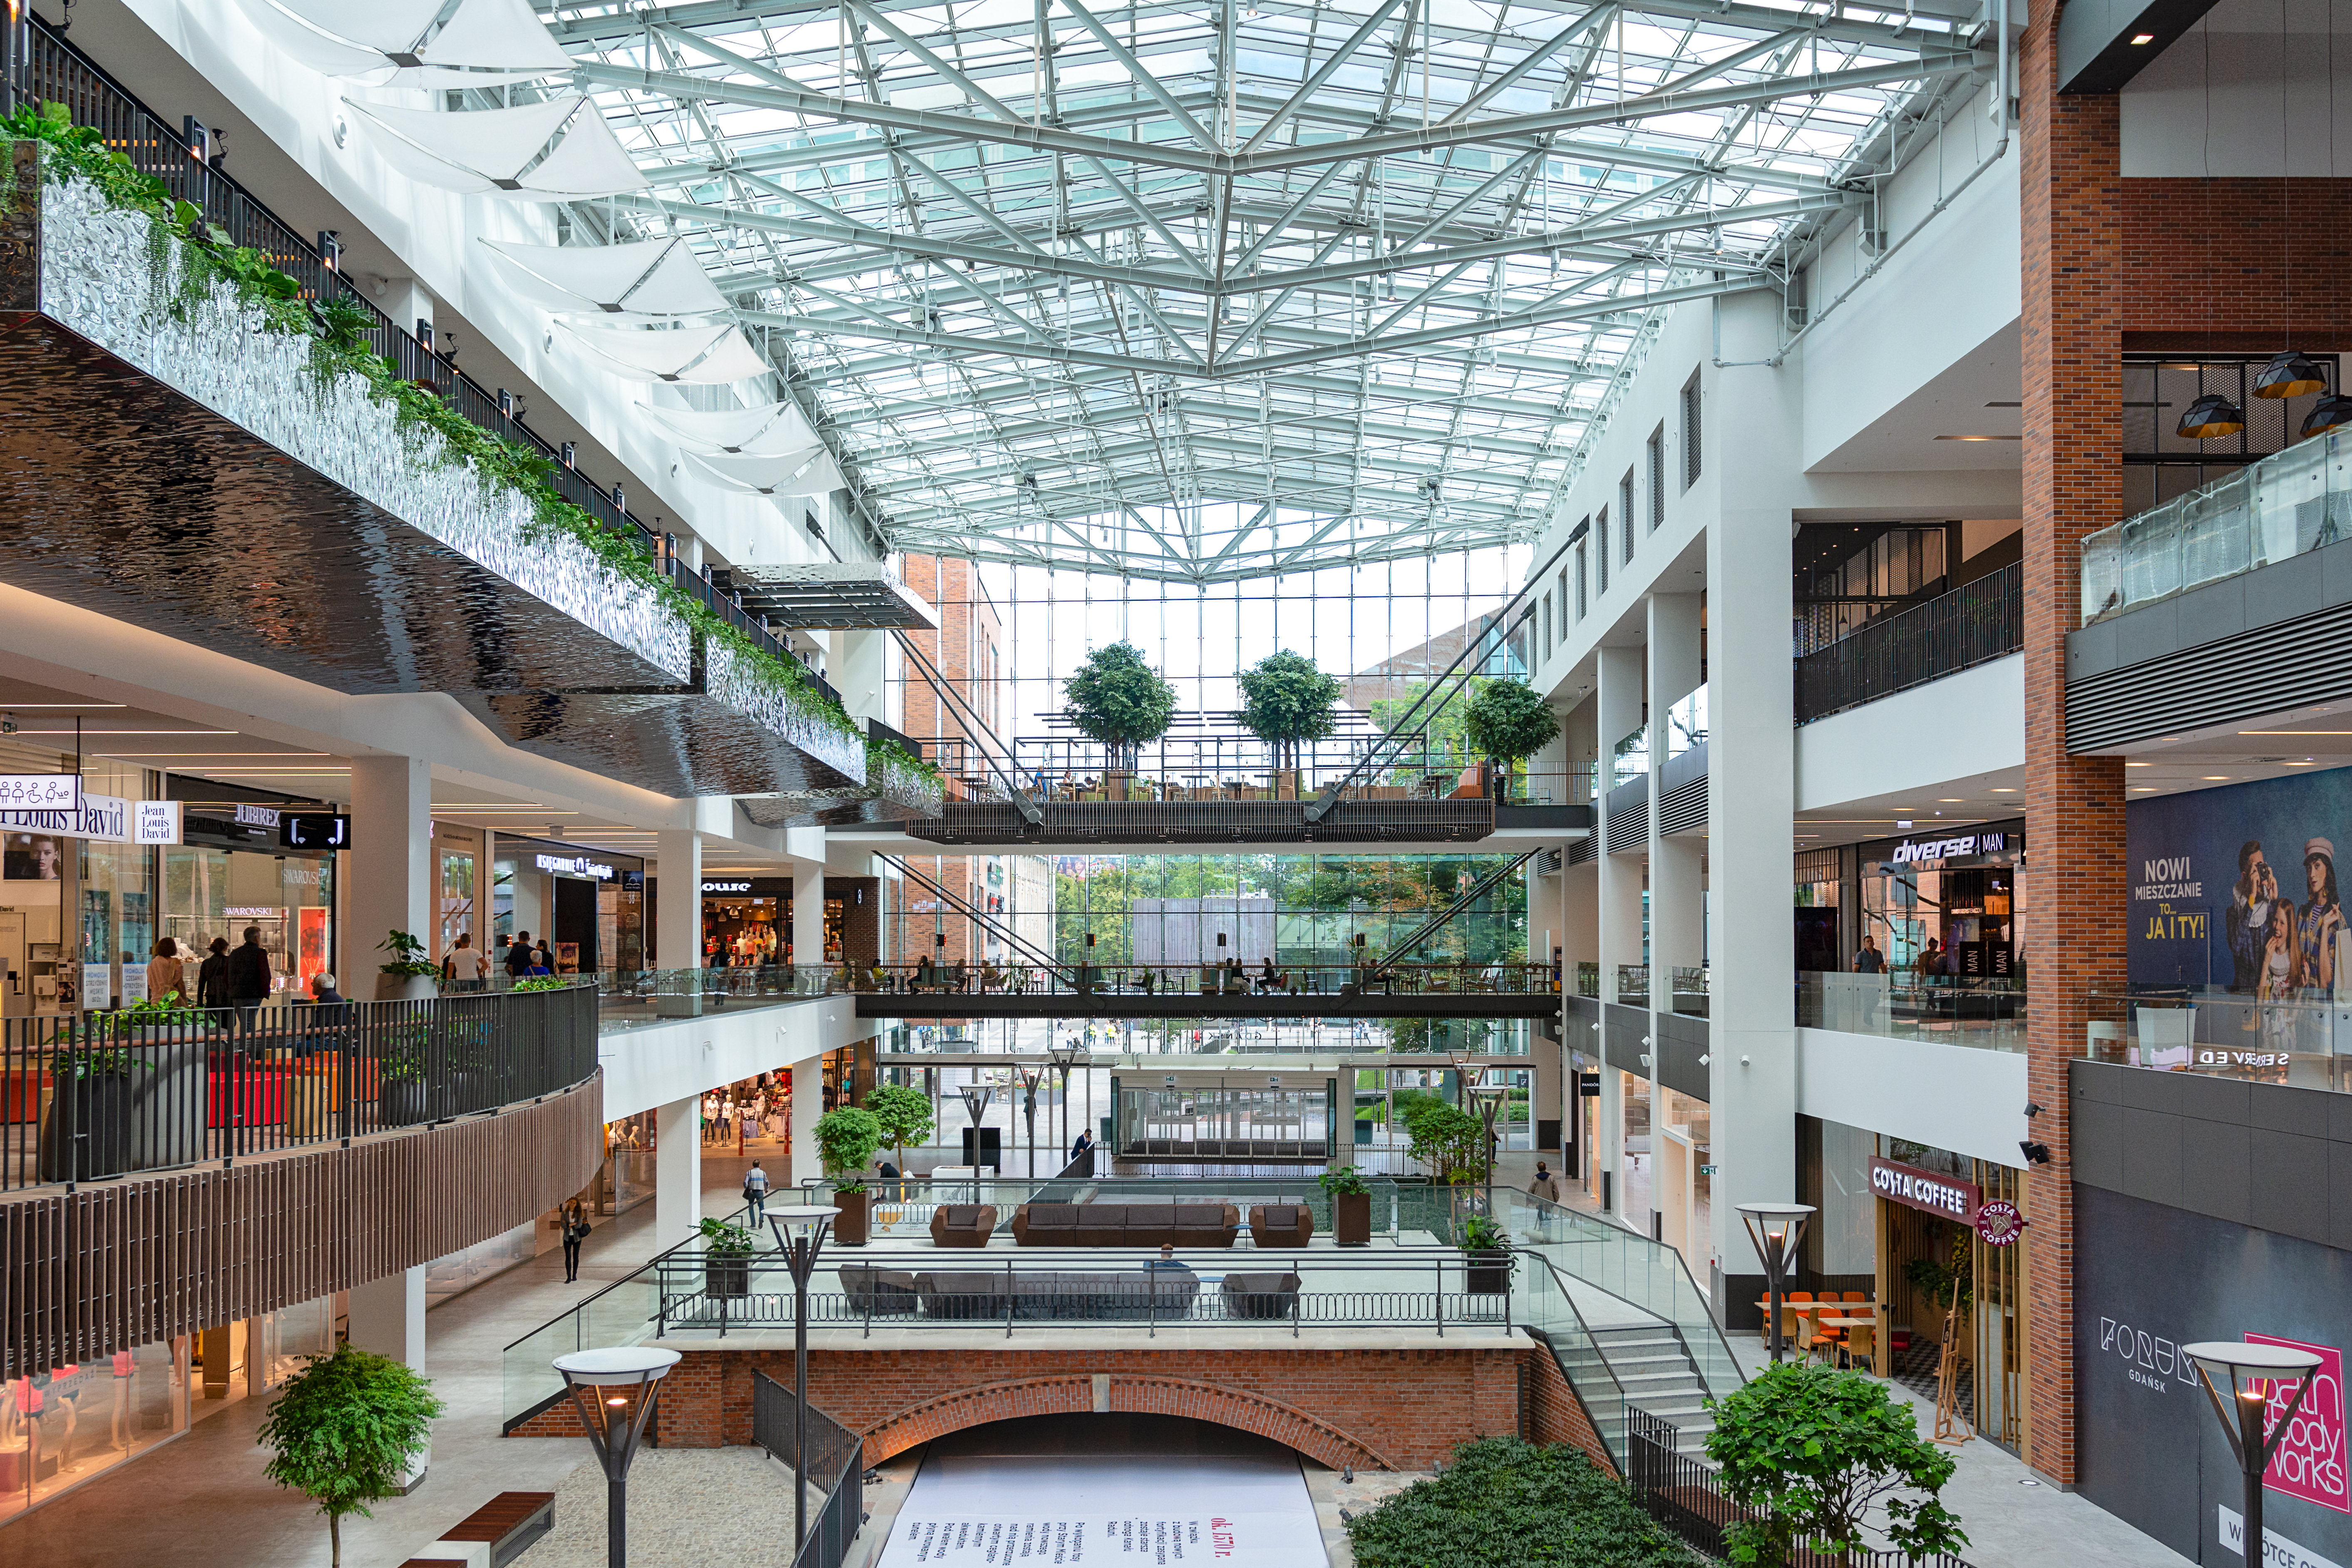
shopping mall, store, shops, shopping, architecture, modern, city, fashion, trends, interior, plant, building, interior design, houseplant, flowerpot, retail, commercial building, urban design, leisure, metropolitan area, mixed use, ceiling, urban area, service, event, shelf, facade, tree, trade, Roof lantern, marketplace, daylighting, symmetry, aisle, lobby, market, bookcase, transport, outlet store, room, roof, tourism, logo, outdoor structure, apartment, flooring